Payung dance

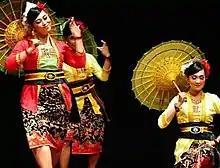
This dance symbolizes the appreciation of love which consists of an even number of dancers. This dance is behave by playing an umbrella as the main instrument

Payung" dance (Minangkabau: tari Payuang"; Jawi: ) is a folk dance-drama tradition of the Minangkabau-Malay ethnic group in Sumatra, Indonesia. This dance is a Minangkabau version of other Malay dances from Sumatra. Folk theatre such as "toneel" and "sandiwara" often incorporates "payung" dance as part of the show. The "payung" (umbrella) is the main prop used in this dance, and the dance itself, which is usually performed by three or four dancers, symbolizes affection and the relationship of young people. The dance originates from Western Sumatra, Indonesia.